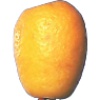
Label: kumquats